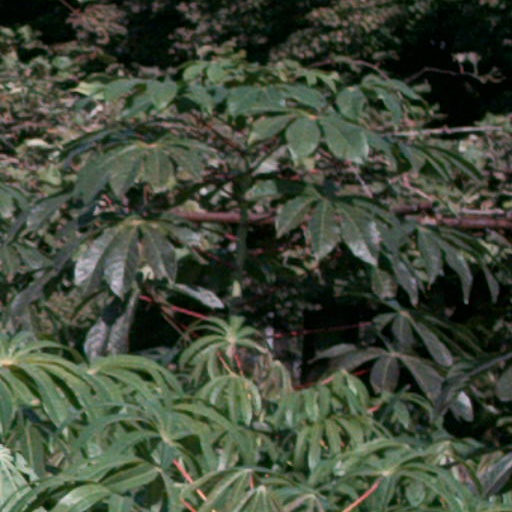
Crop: cassava